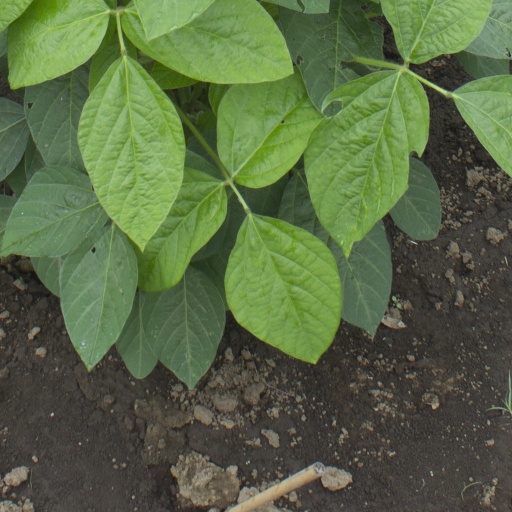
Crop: soybean